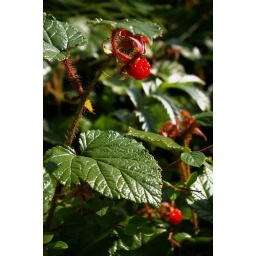
Raspberries growing wild in the flower beds of the car park, Festival Park, Ebbw Vale